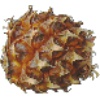
Label: pineapple_mini